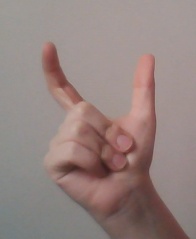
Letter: nun